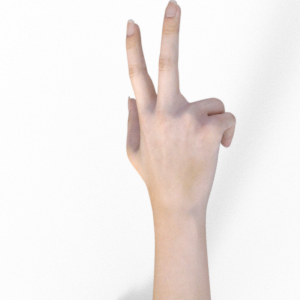
Label: scissors